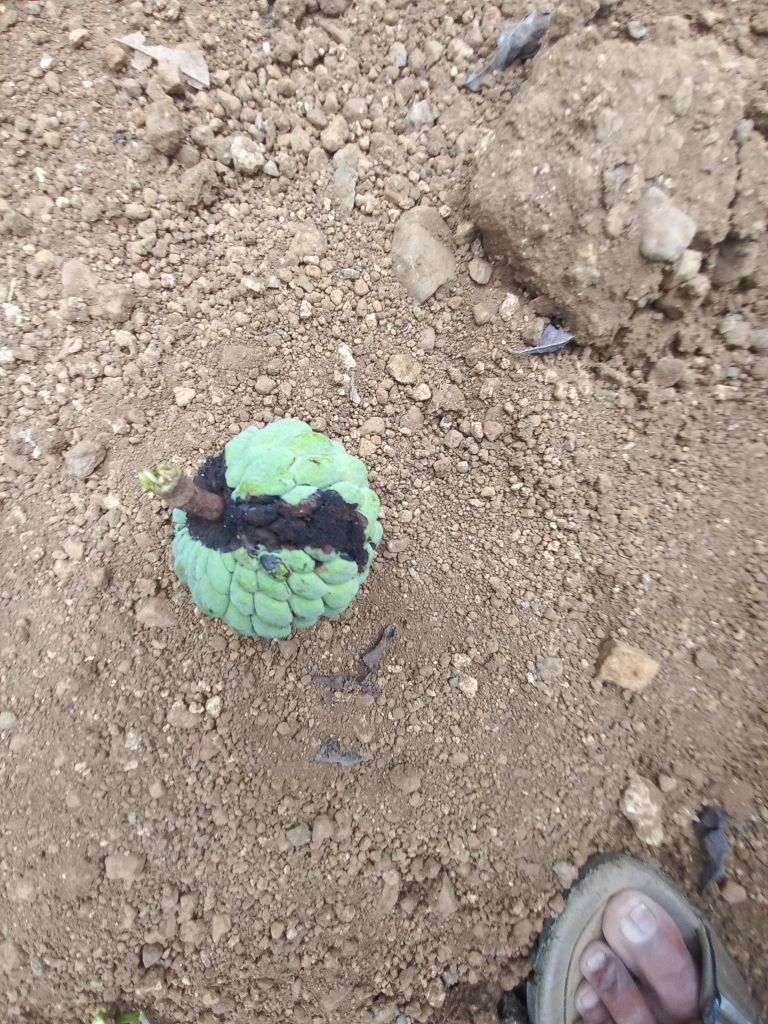
Disease label: Diplodia Rot